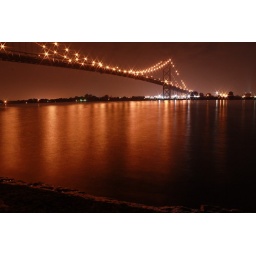
This is detroit bridge from the windsor side at about 3 in the morning eating pizza down by the river.